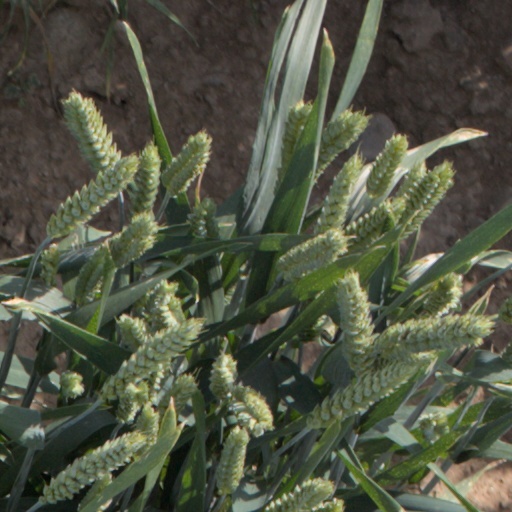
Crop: wheat